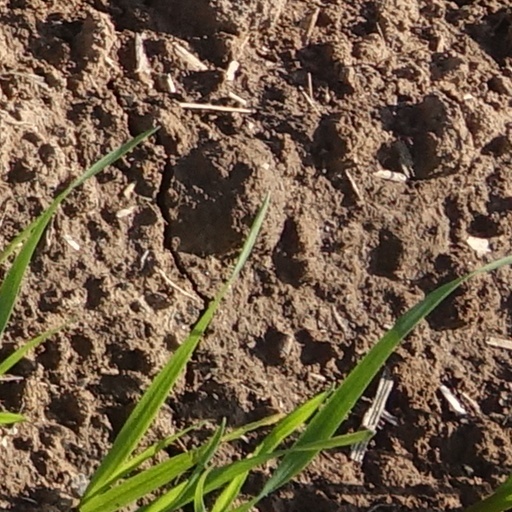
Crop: wheat